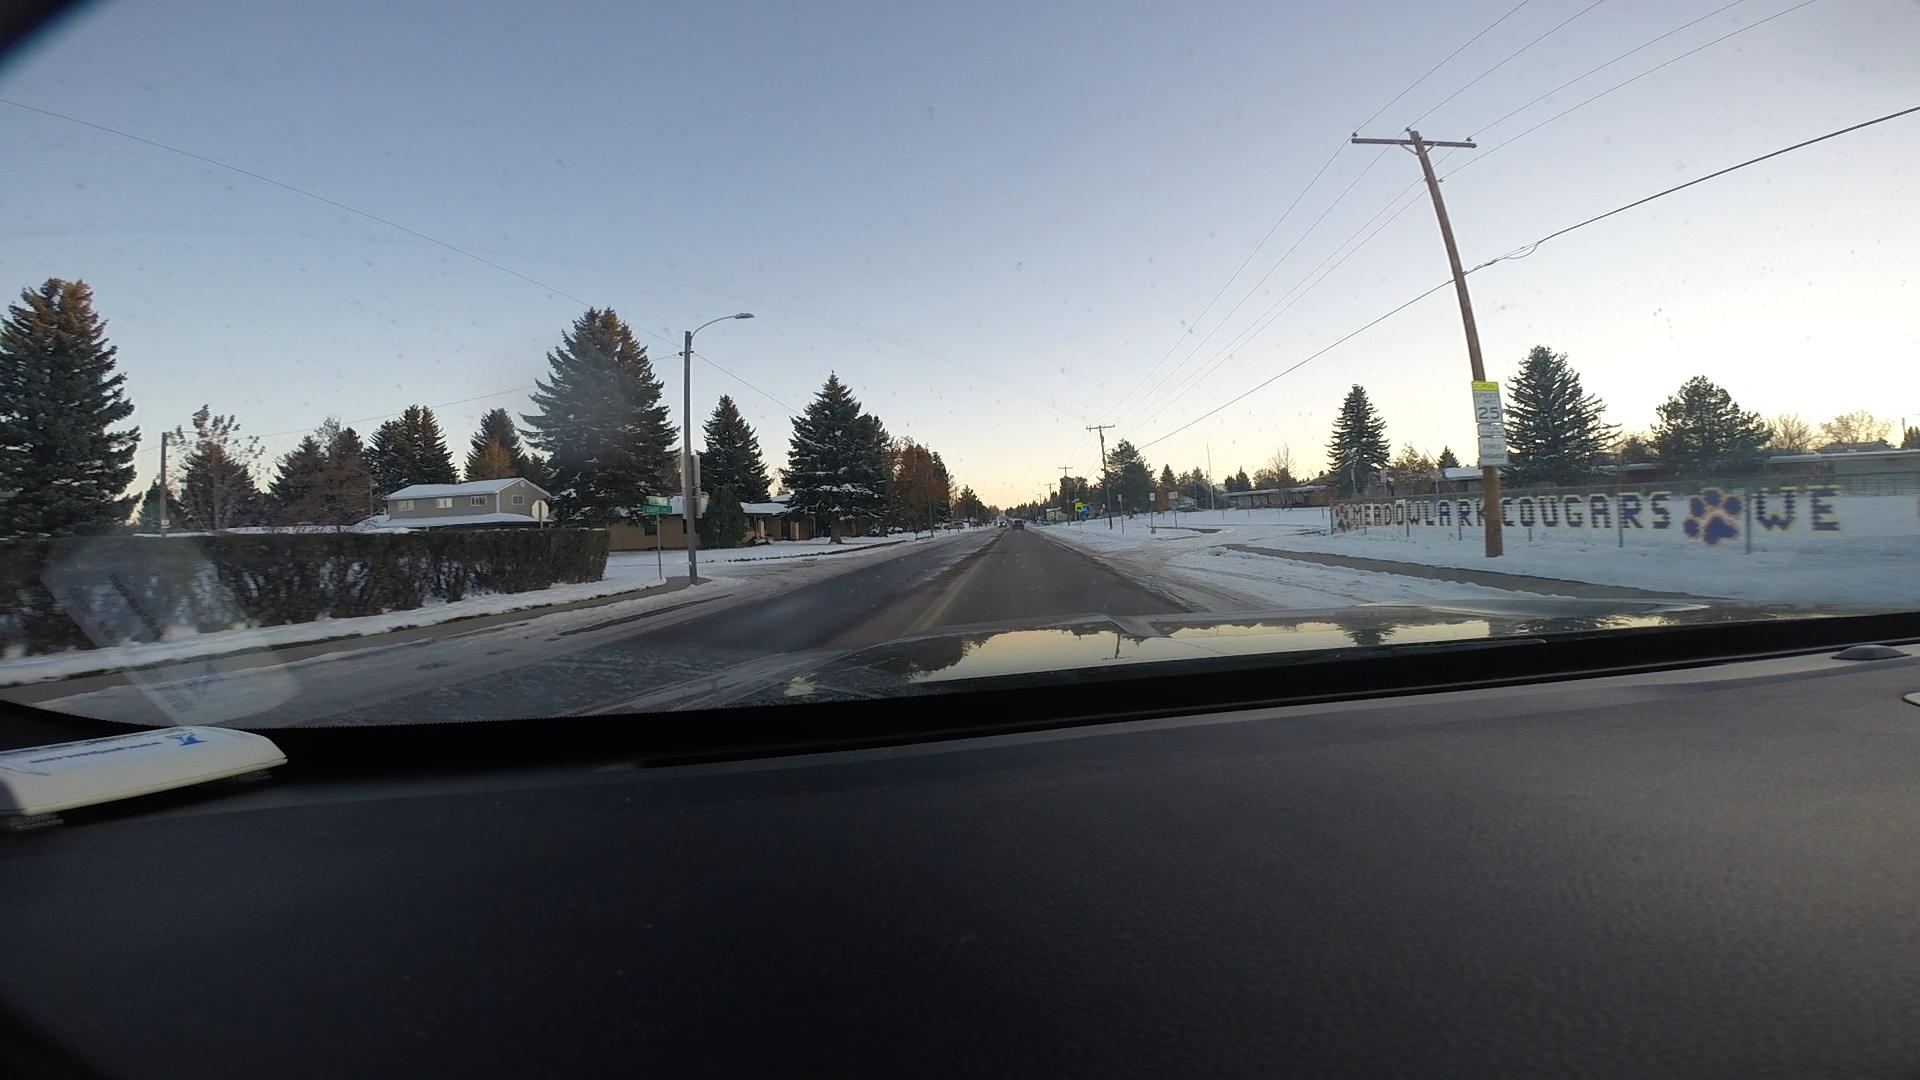
Speed limit sign label: mph25